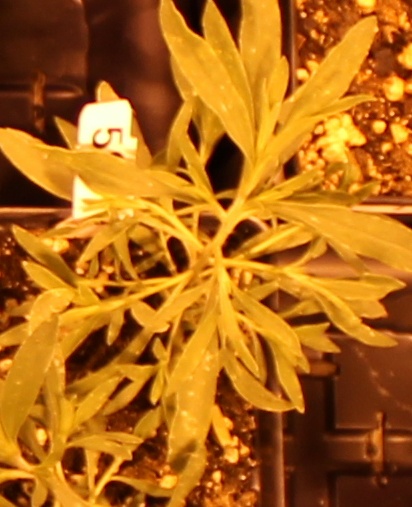
Label: Kochia